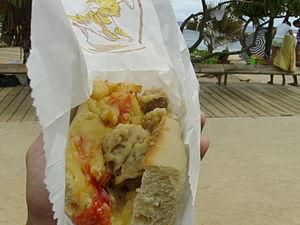
Photo d'un pain bouchon vendu à la Réunion
Cette page présente différents sandwichs et tartines existant à travers le monde.
Un bouchon est une petite bouchée de viande de porc ou de poulet, entourée de pâte cuite à la vapeur, que l'on sert généralement en tant qu'apéritif chaud sur l'île de La Réunion, département d'outre-mer français dans l'océan Indien.